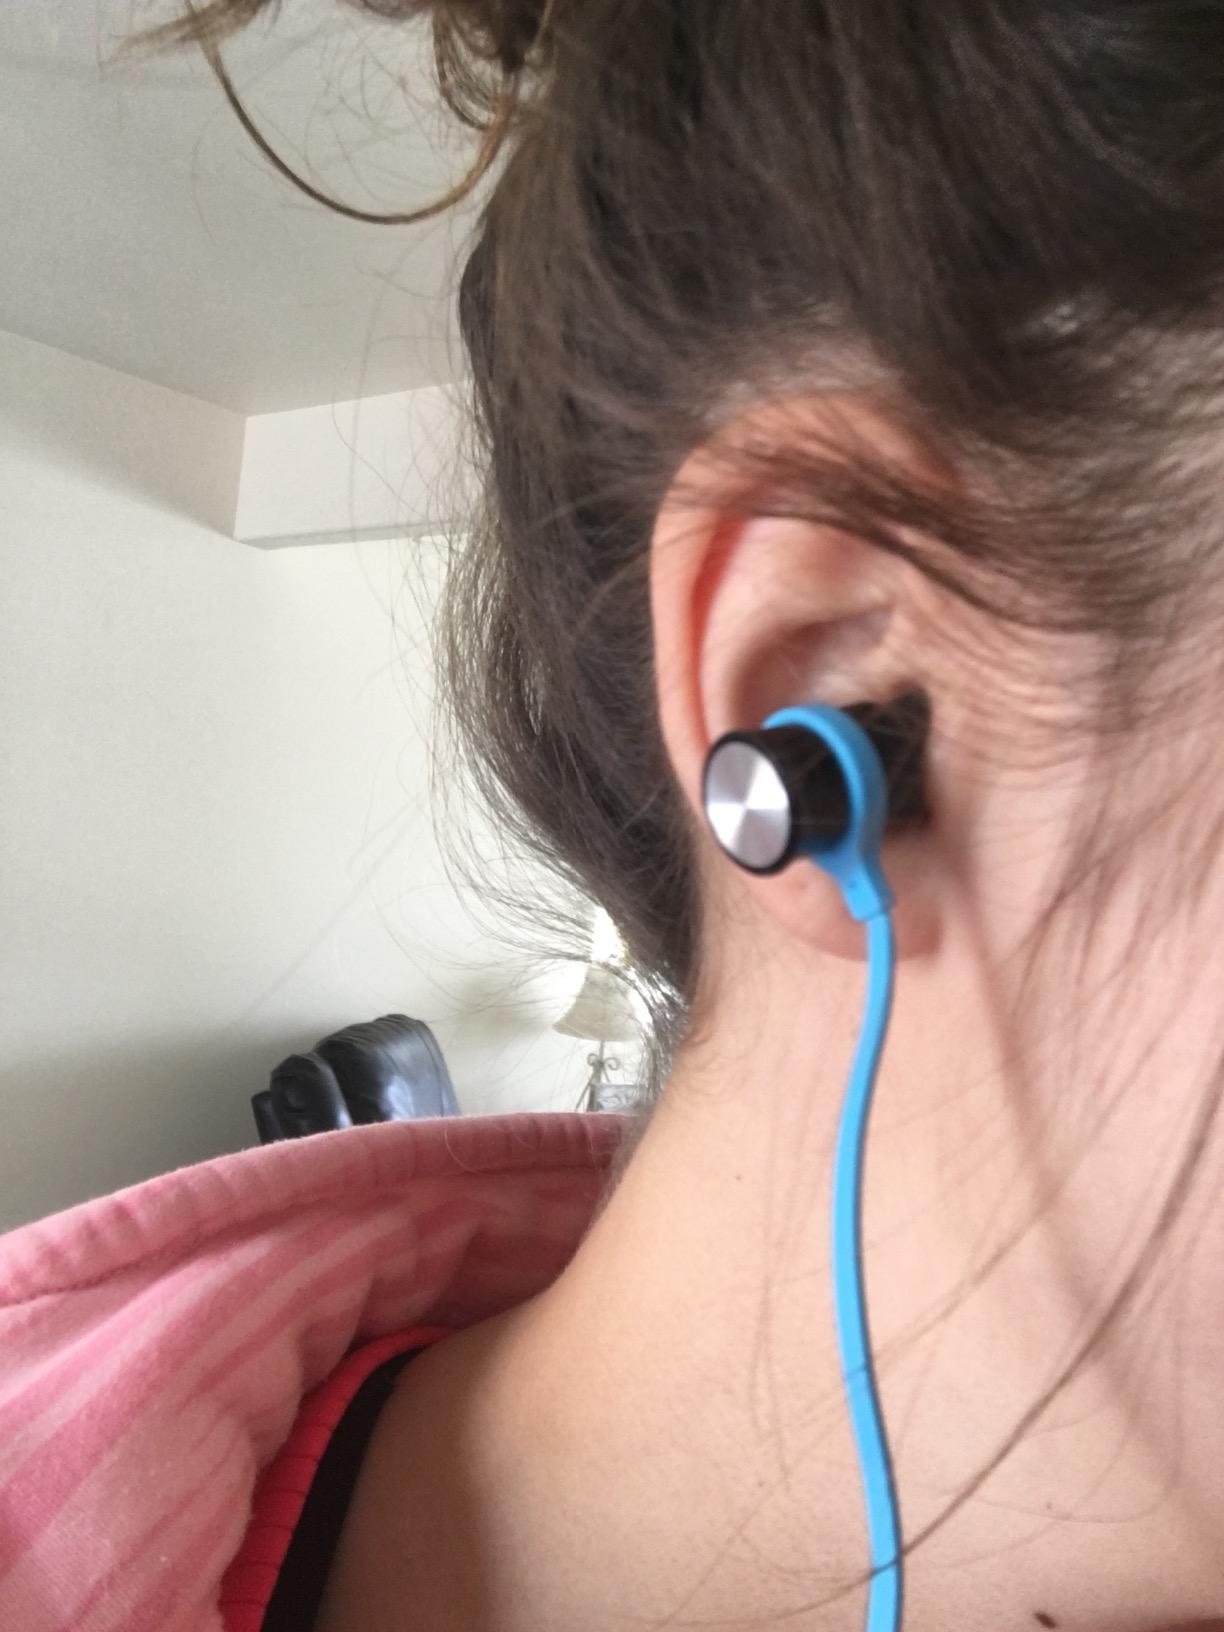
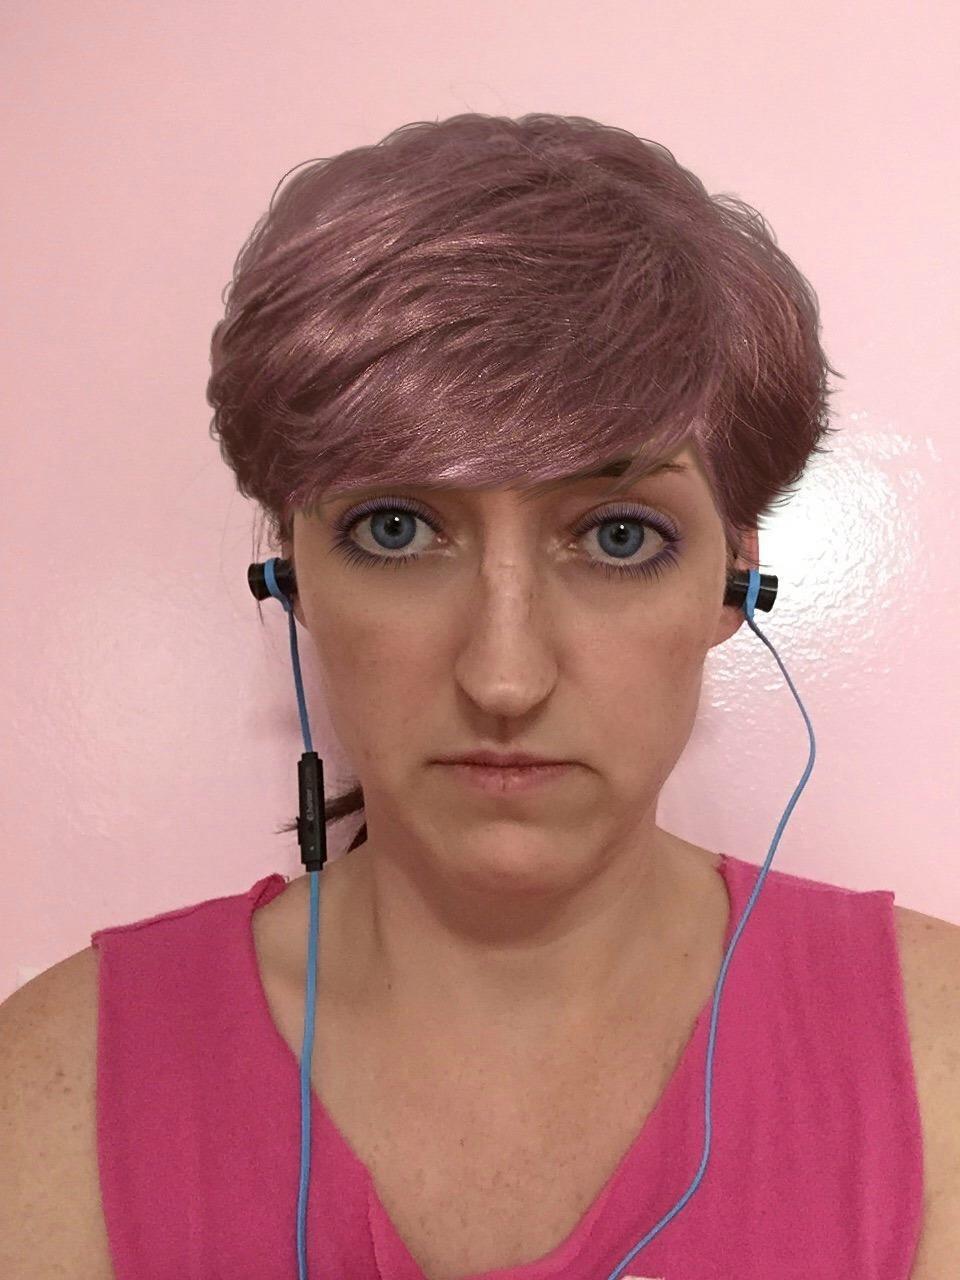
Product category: earbuds
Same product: yes